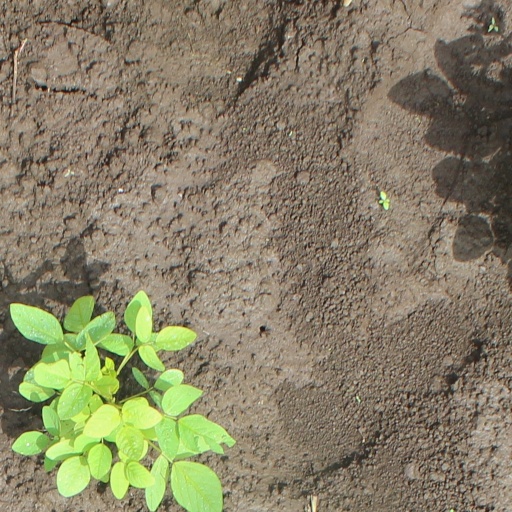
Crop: soybean